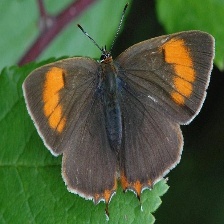
Species: BLACK HAIRSTREAK
Butterfly family (ImageNet category): lycaenid_butterfly